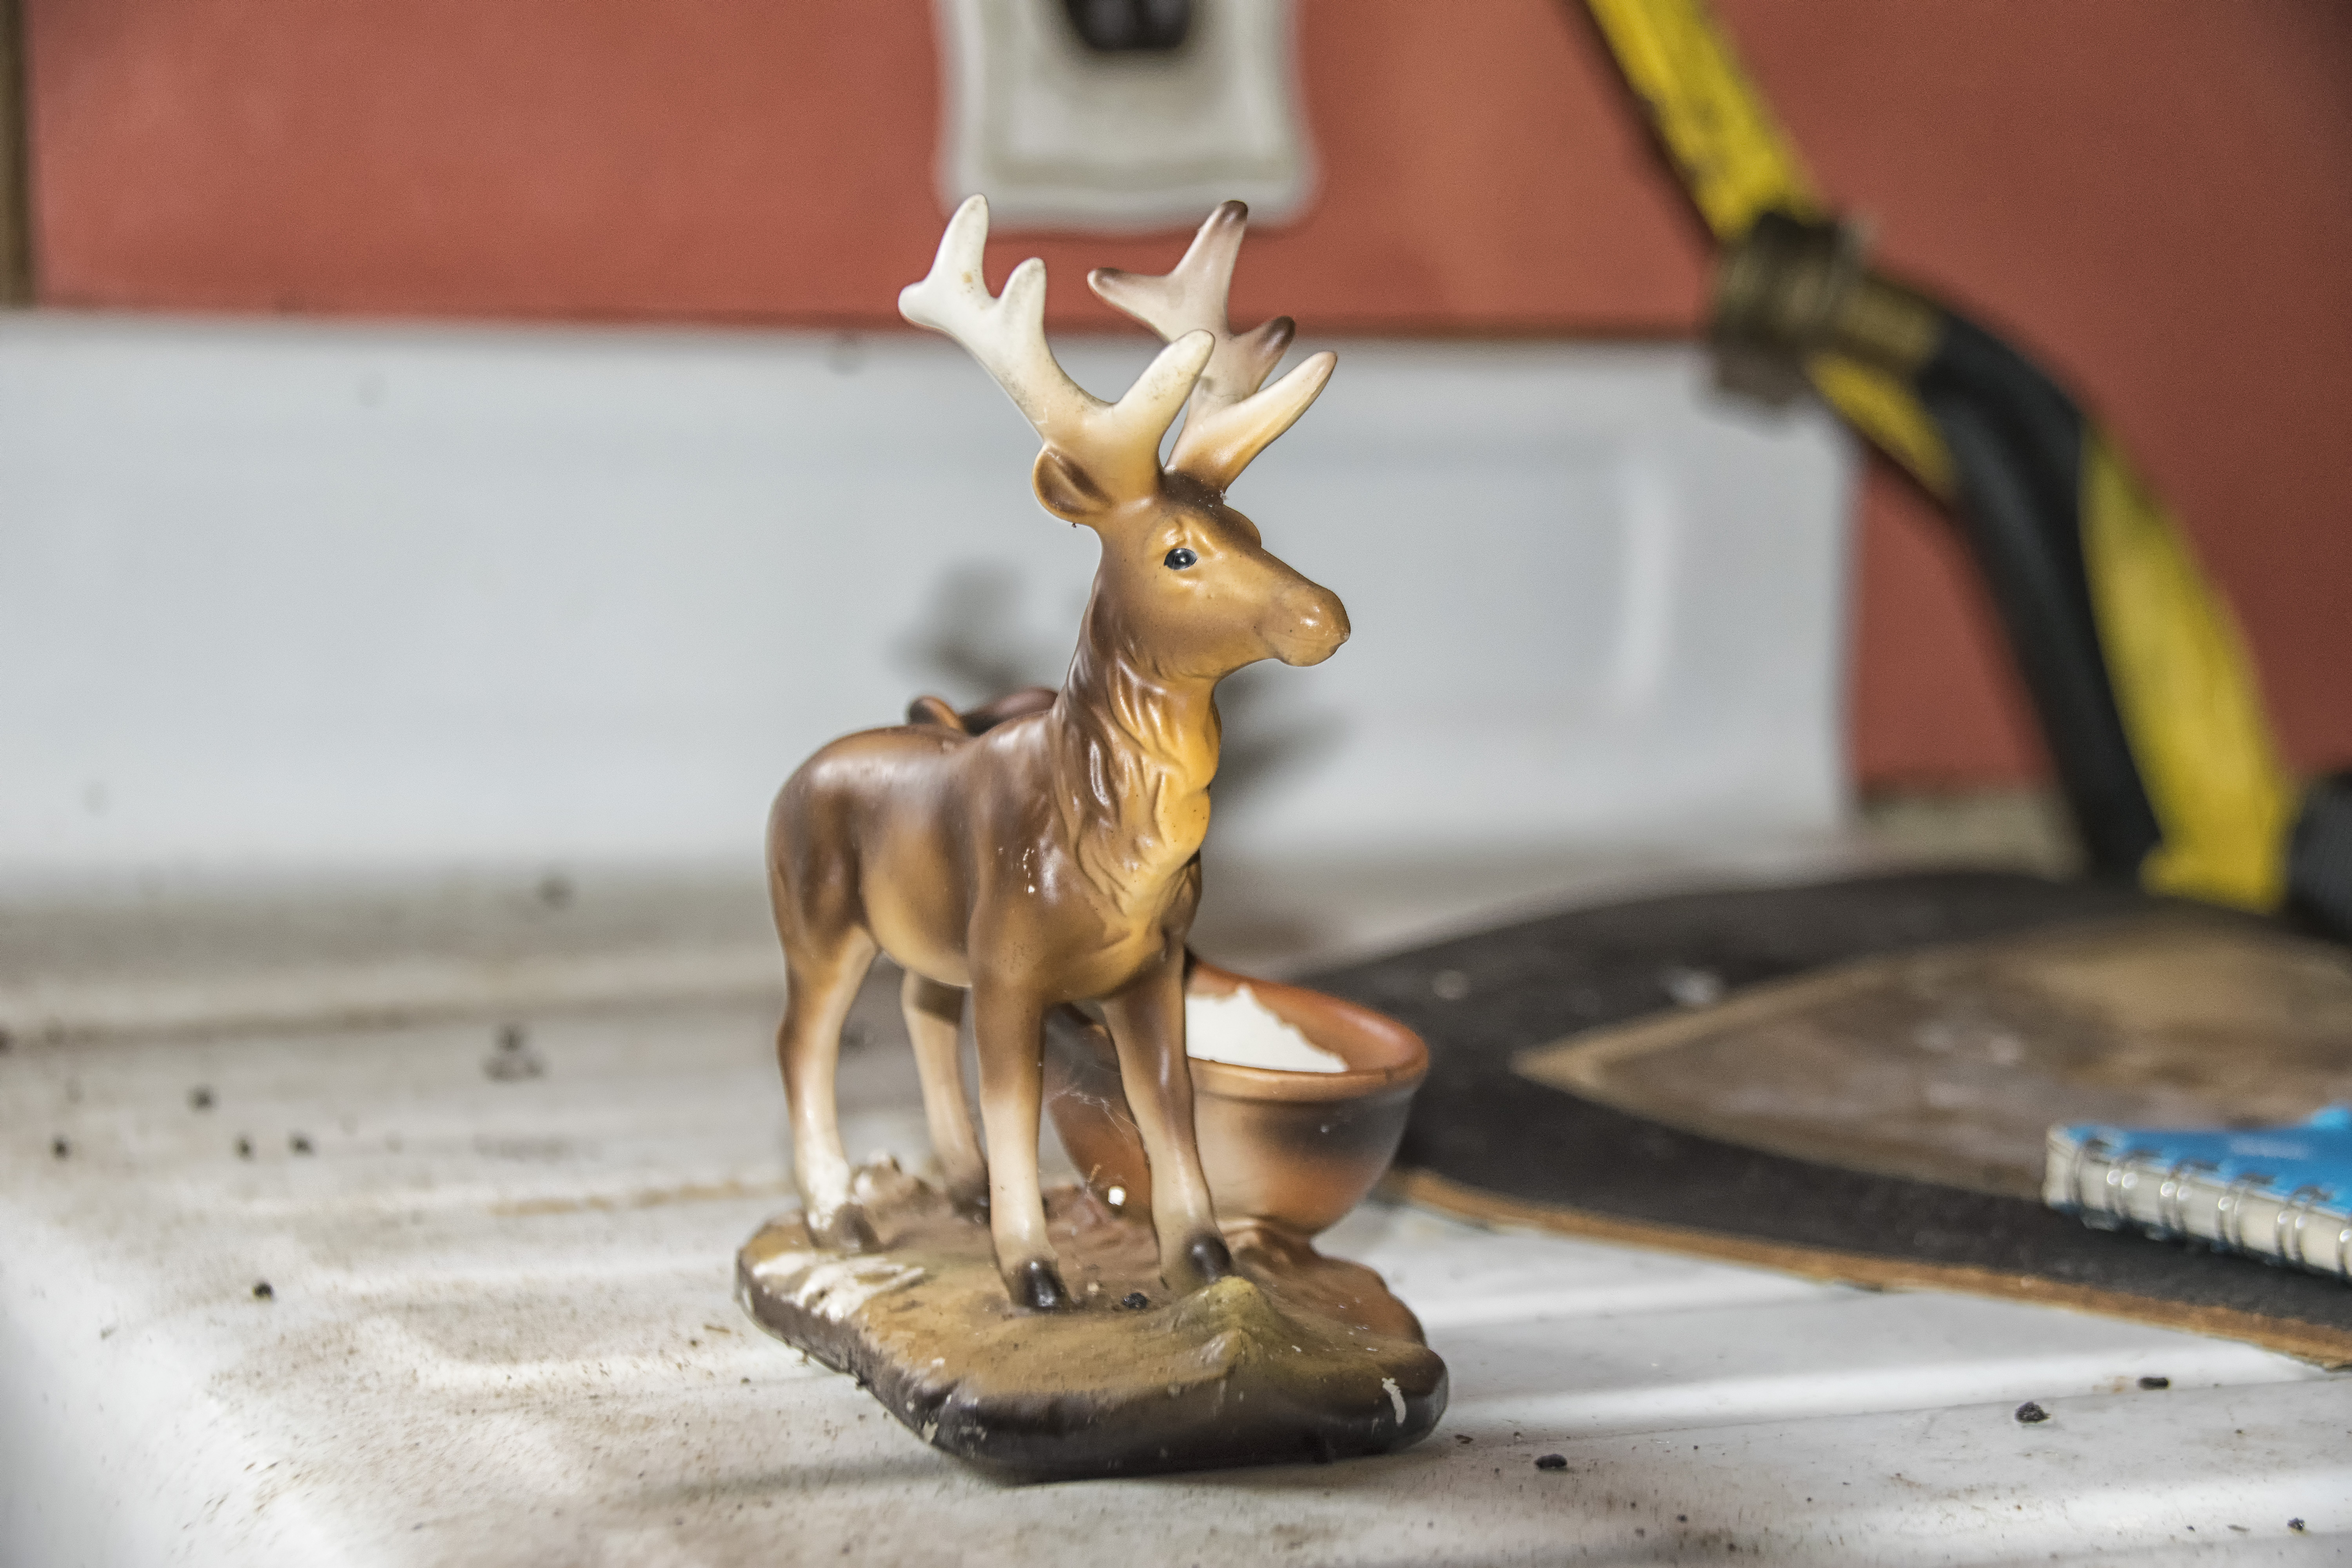
nature, deer, mammal, toy, canada, quebec, sherbrooke